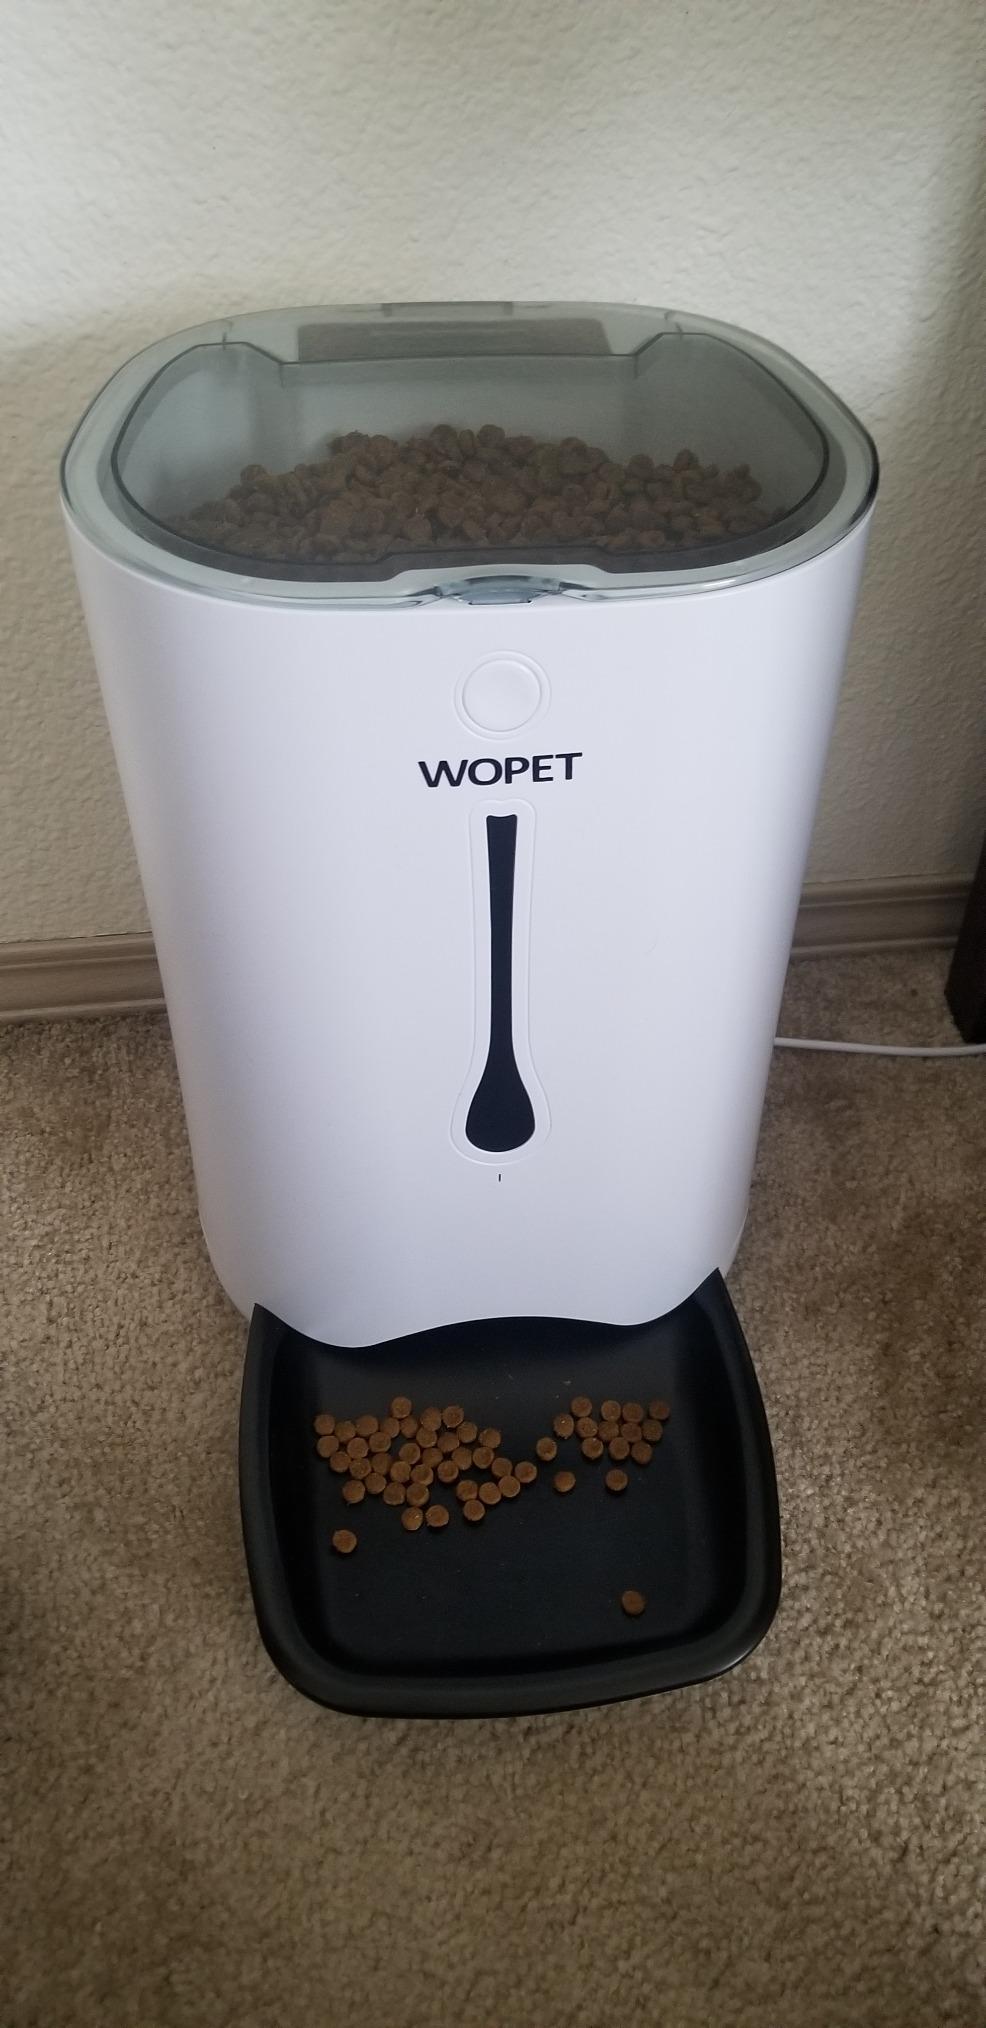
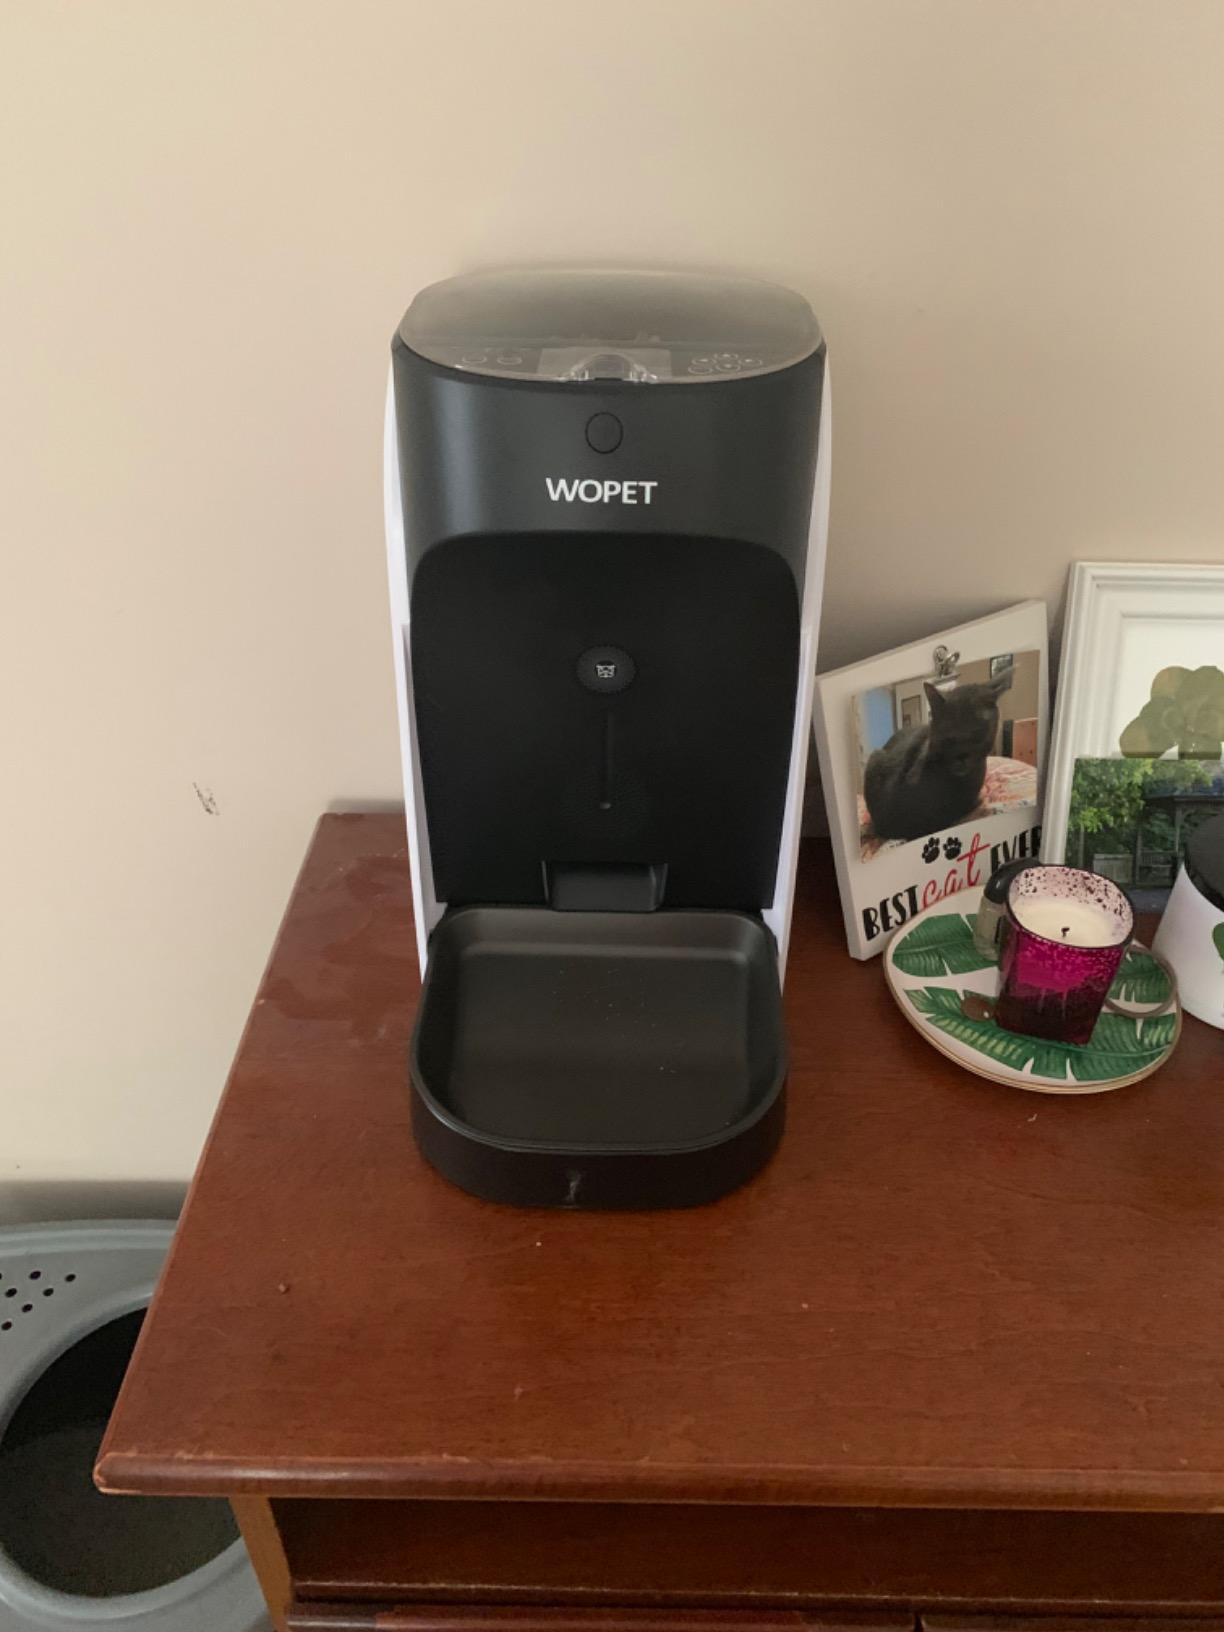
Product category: items_feeder
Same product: no